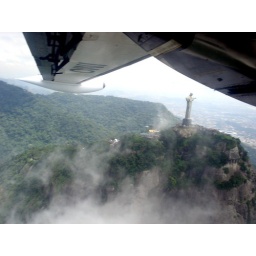
the plane hit an air pocket, people gasped, and a second later, in the empty window there appeared...